Graham Cluley

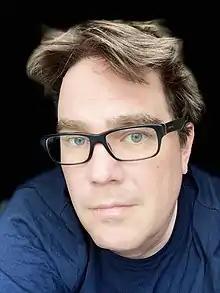

Graham Cluley (born 8 April 1969) is a British security blogger and the author of grahamcluley.com, a daily blog on the latest computer security news, opinion, and advice.